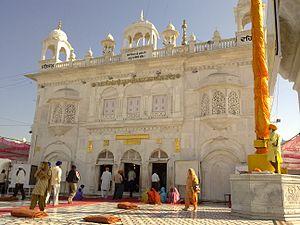
Le Takht Hazur Sahib ou Hazzor Sahib appelé aussi Takht Sachkhand Sri Hazur Abchalnagar Sahib, ou Abchal Nagar est un des cinq temples majeurs du sikhisme, un des cinq Takhts. Les mots Hazur Sahib viennent de l'arabe الصاحب حضور et se traduisent par: résidence du Maître. Ce gurdwara, appelé Takht parce que désigné par les théologiens comme siège de la foi sikhe est l'endroit où le dernier gourou humain du sikhisme Guru Gobind Singh a quitté son enveloppe charnelle le 7 octobre 1708.